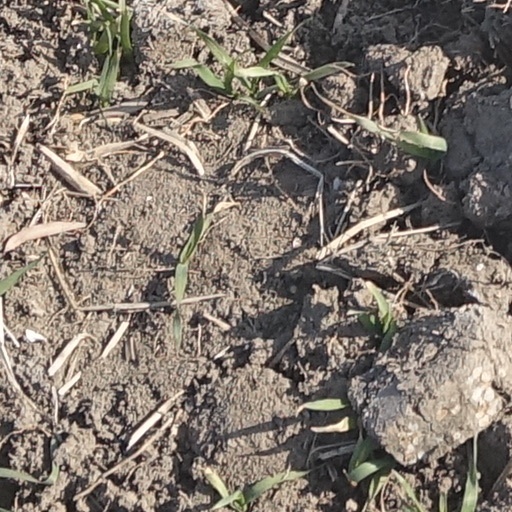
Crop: wheat